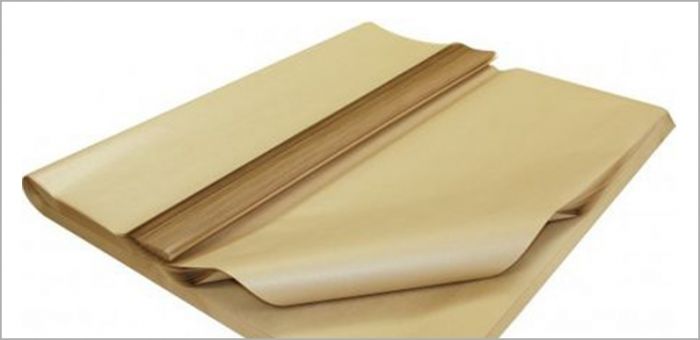
Label: paper